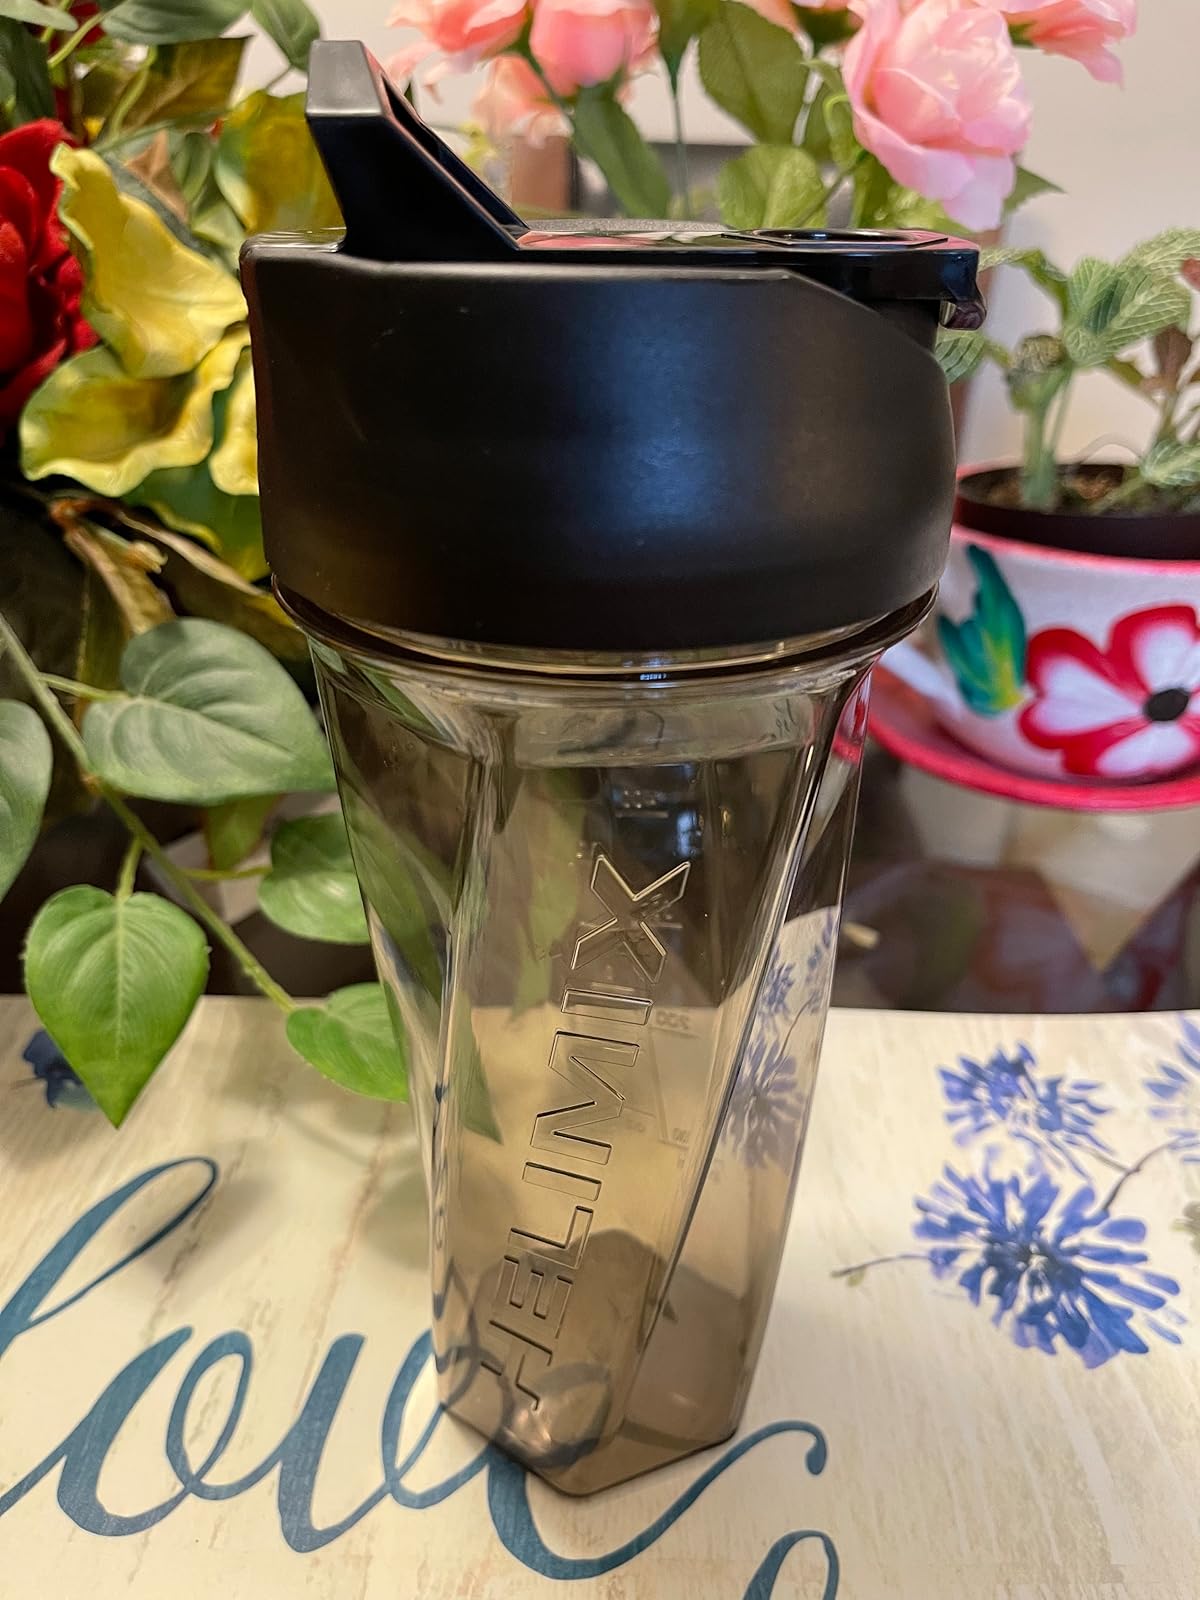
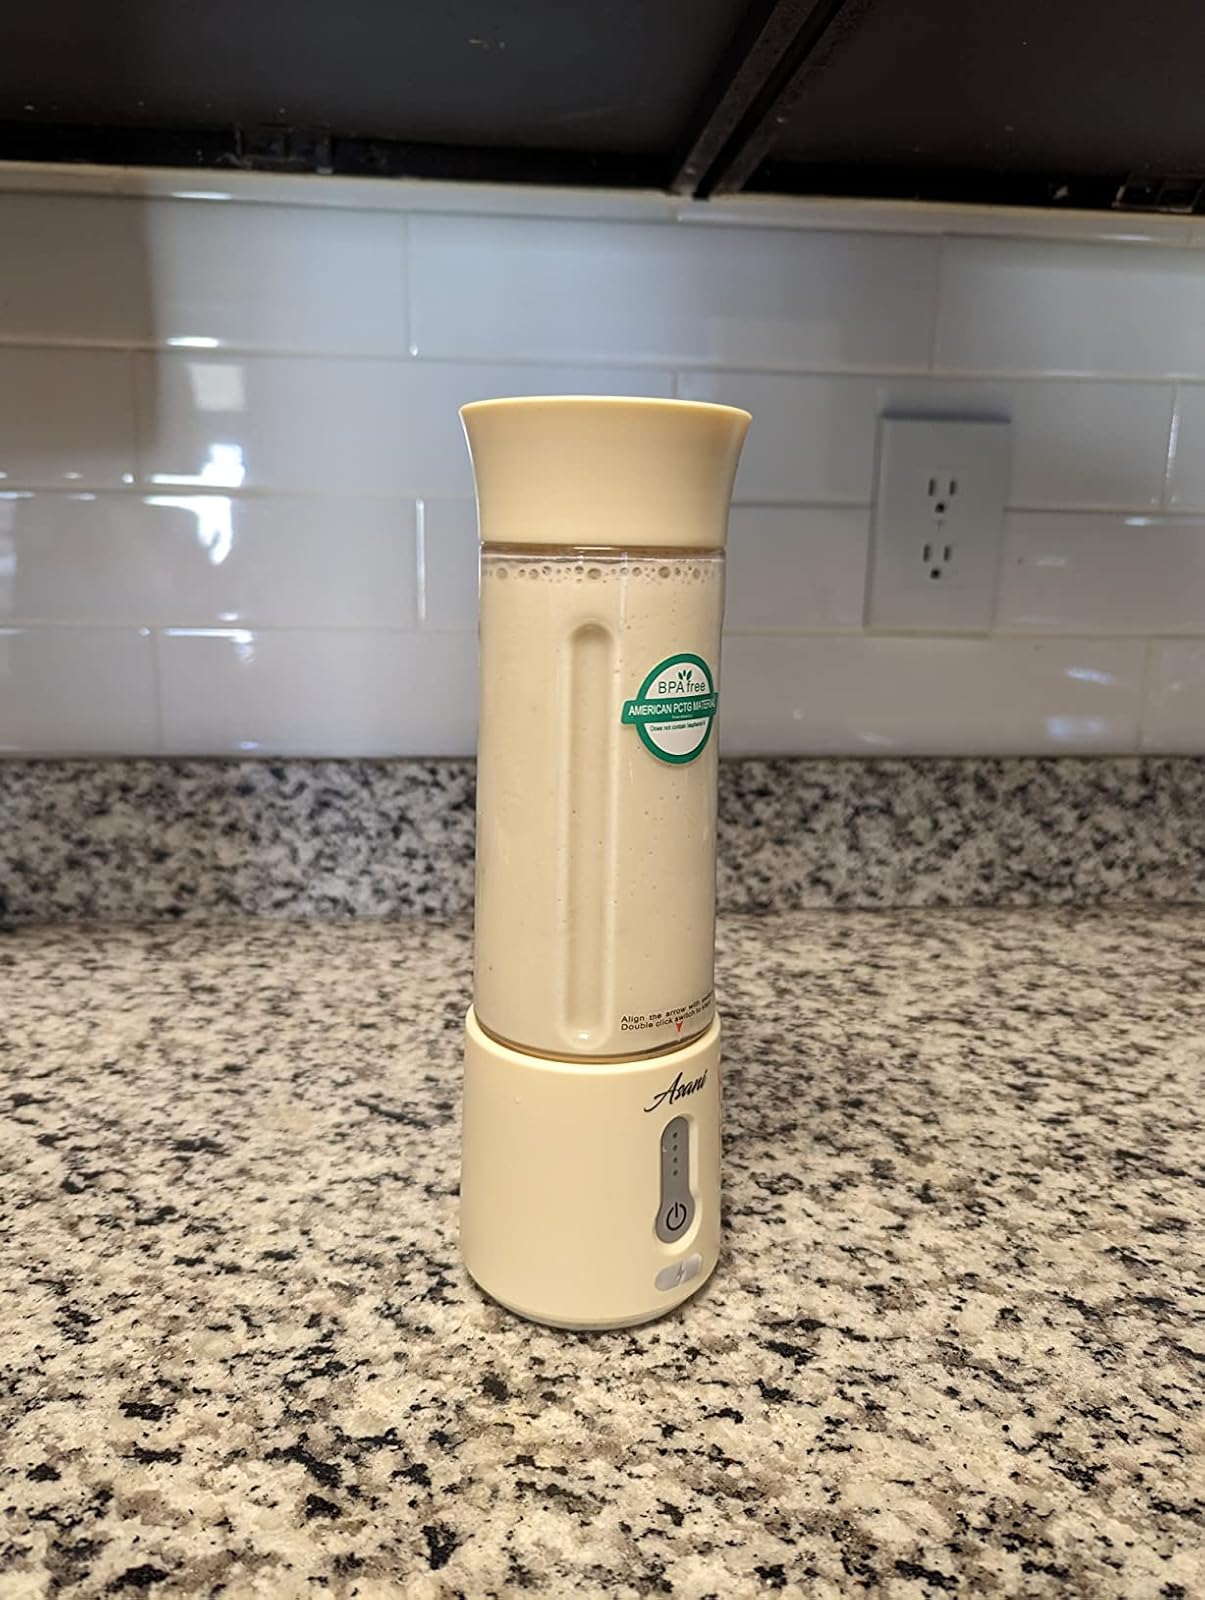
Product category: items_blender
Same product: no